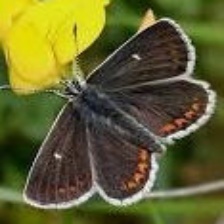
Species: BROWN ARGUS
Butterfly family (ImageNet category): lycaenid_butterfly